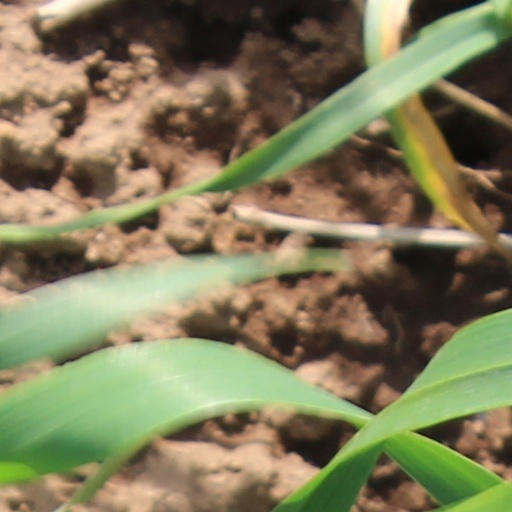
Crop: wheat